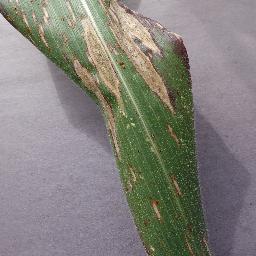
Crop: corn
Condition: (maize)_northern_blight